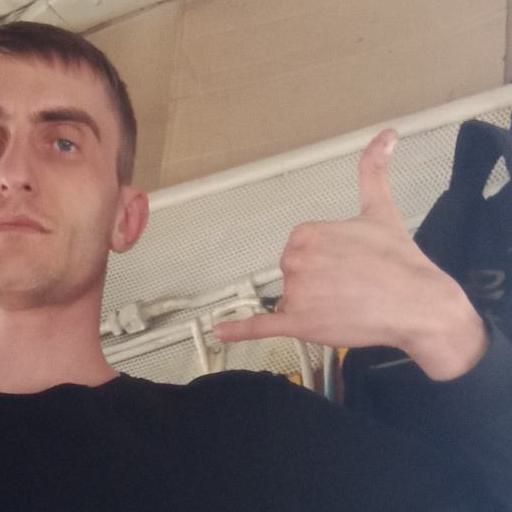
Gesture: call